Prince Charles of Hesse-Kassel

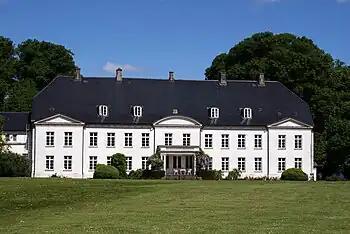
Louisenlund

In 1770, King Christian VII gave his sister the estate of Tegelhof in Güby between the City of Schleswig and Eckernförde. From 1772 to 1776, Charles had a summer residence constructed on the site which he named Louisenlund in honour of his wife.